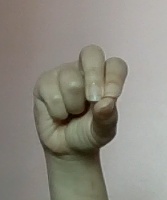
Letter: gaaf